IDEO

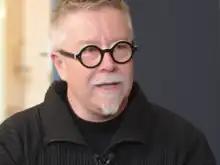
Tim Brown in 2018

In April 2019, the company announced that Sandy Speicher would replace Tim Brown as CEO of the company.